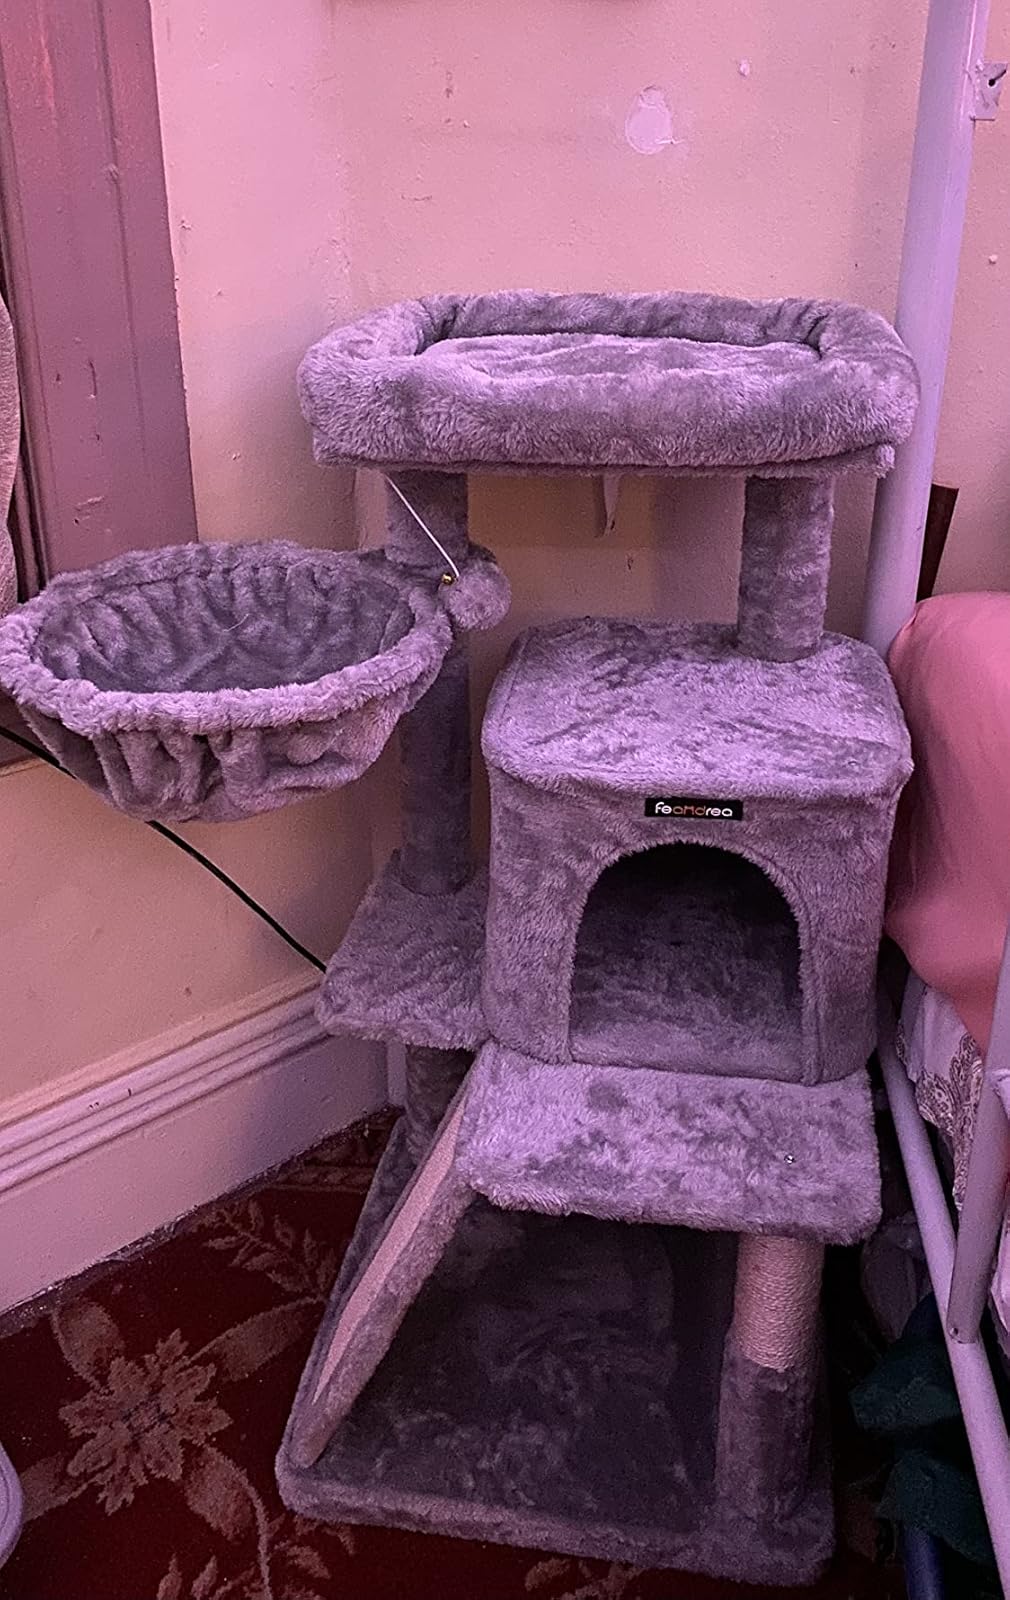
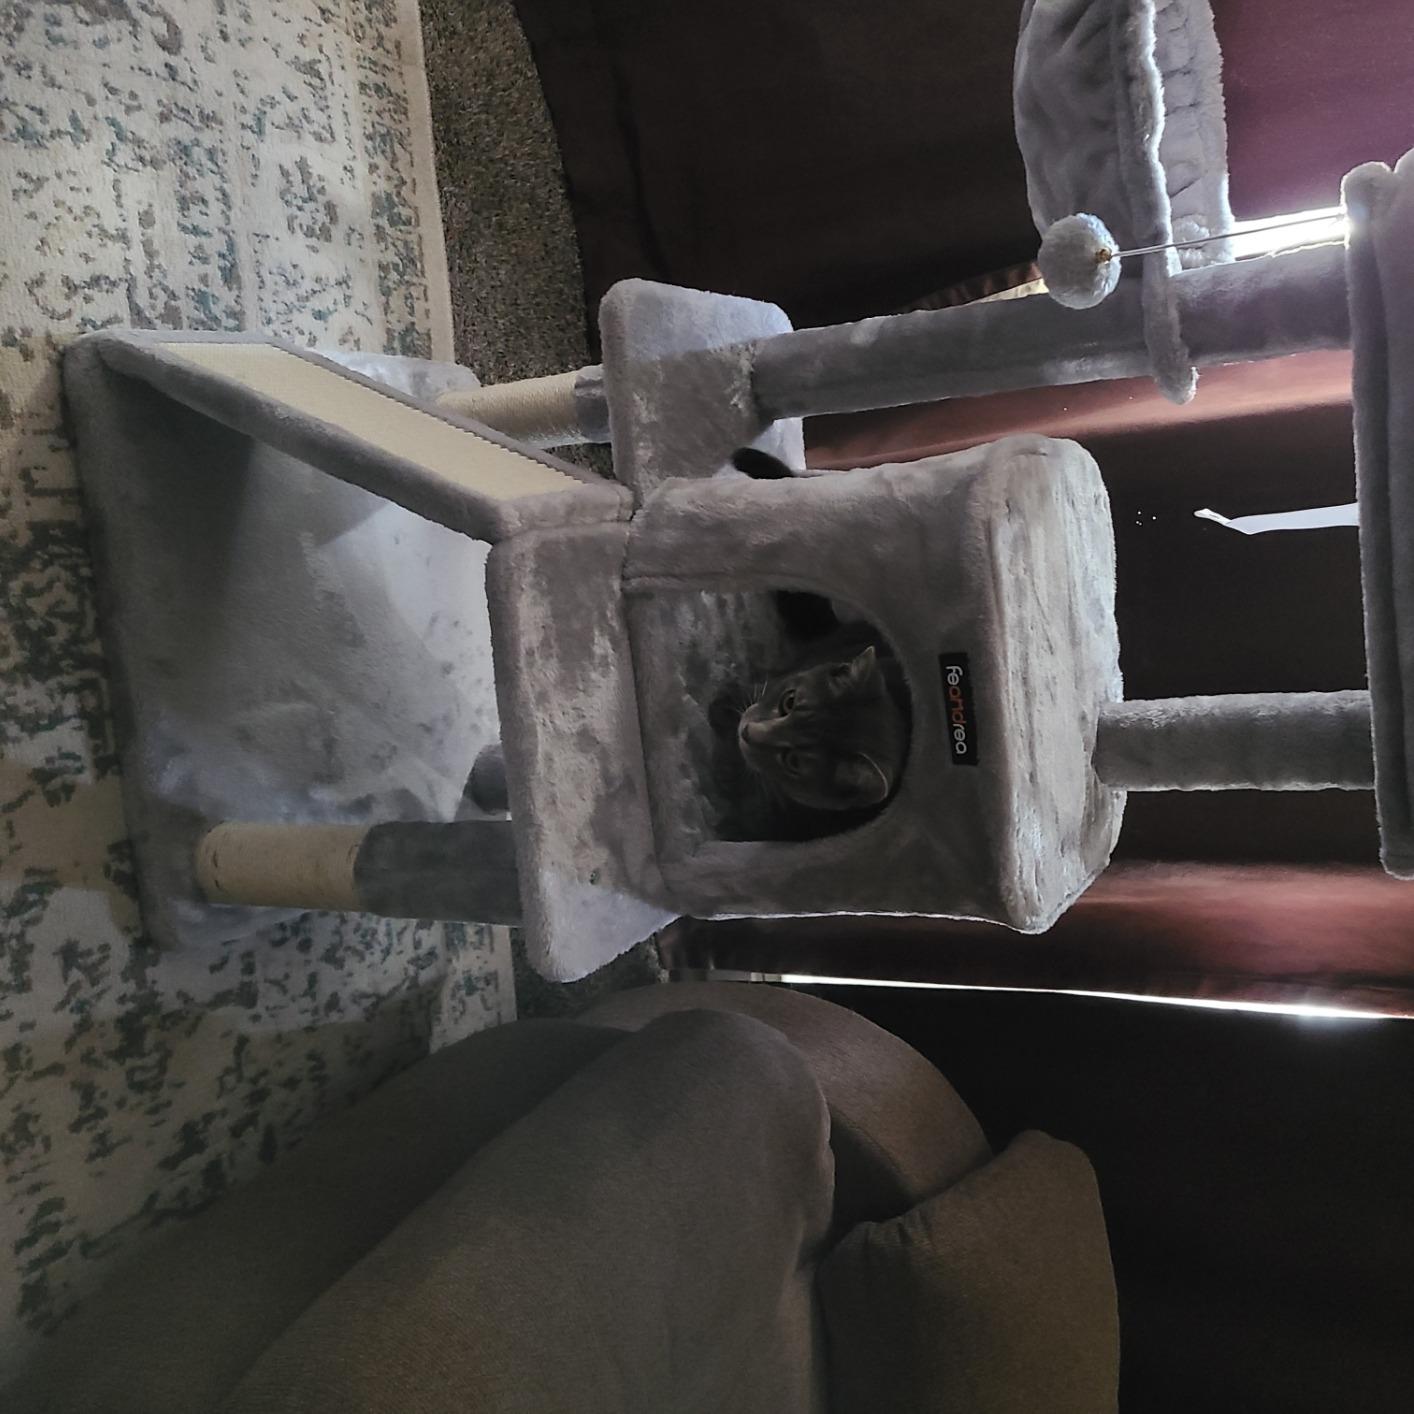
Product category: items_cat tree
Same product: yes